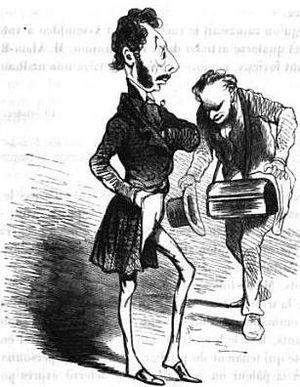
Caricature d'Etienne Arago, par Cham.
Étienne Arago est un dramaturge et homme politique français, né à Perpignan le 9 février 1802 et mort à Paris le 7 mars 1892. Républicain engagé, exilé, il fut maire de Paris en 1870.